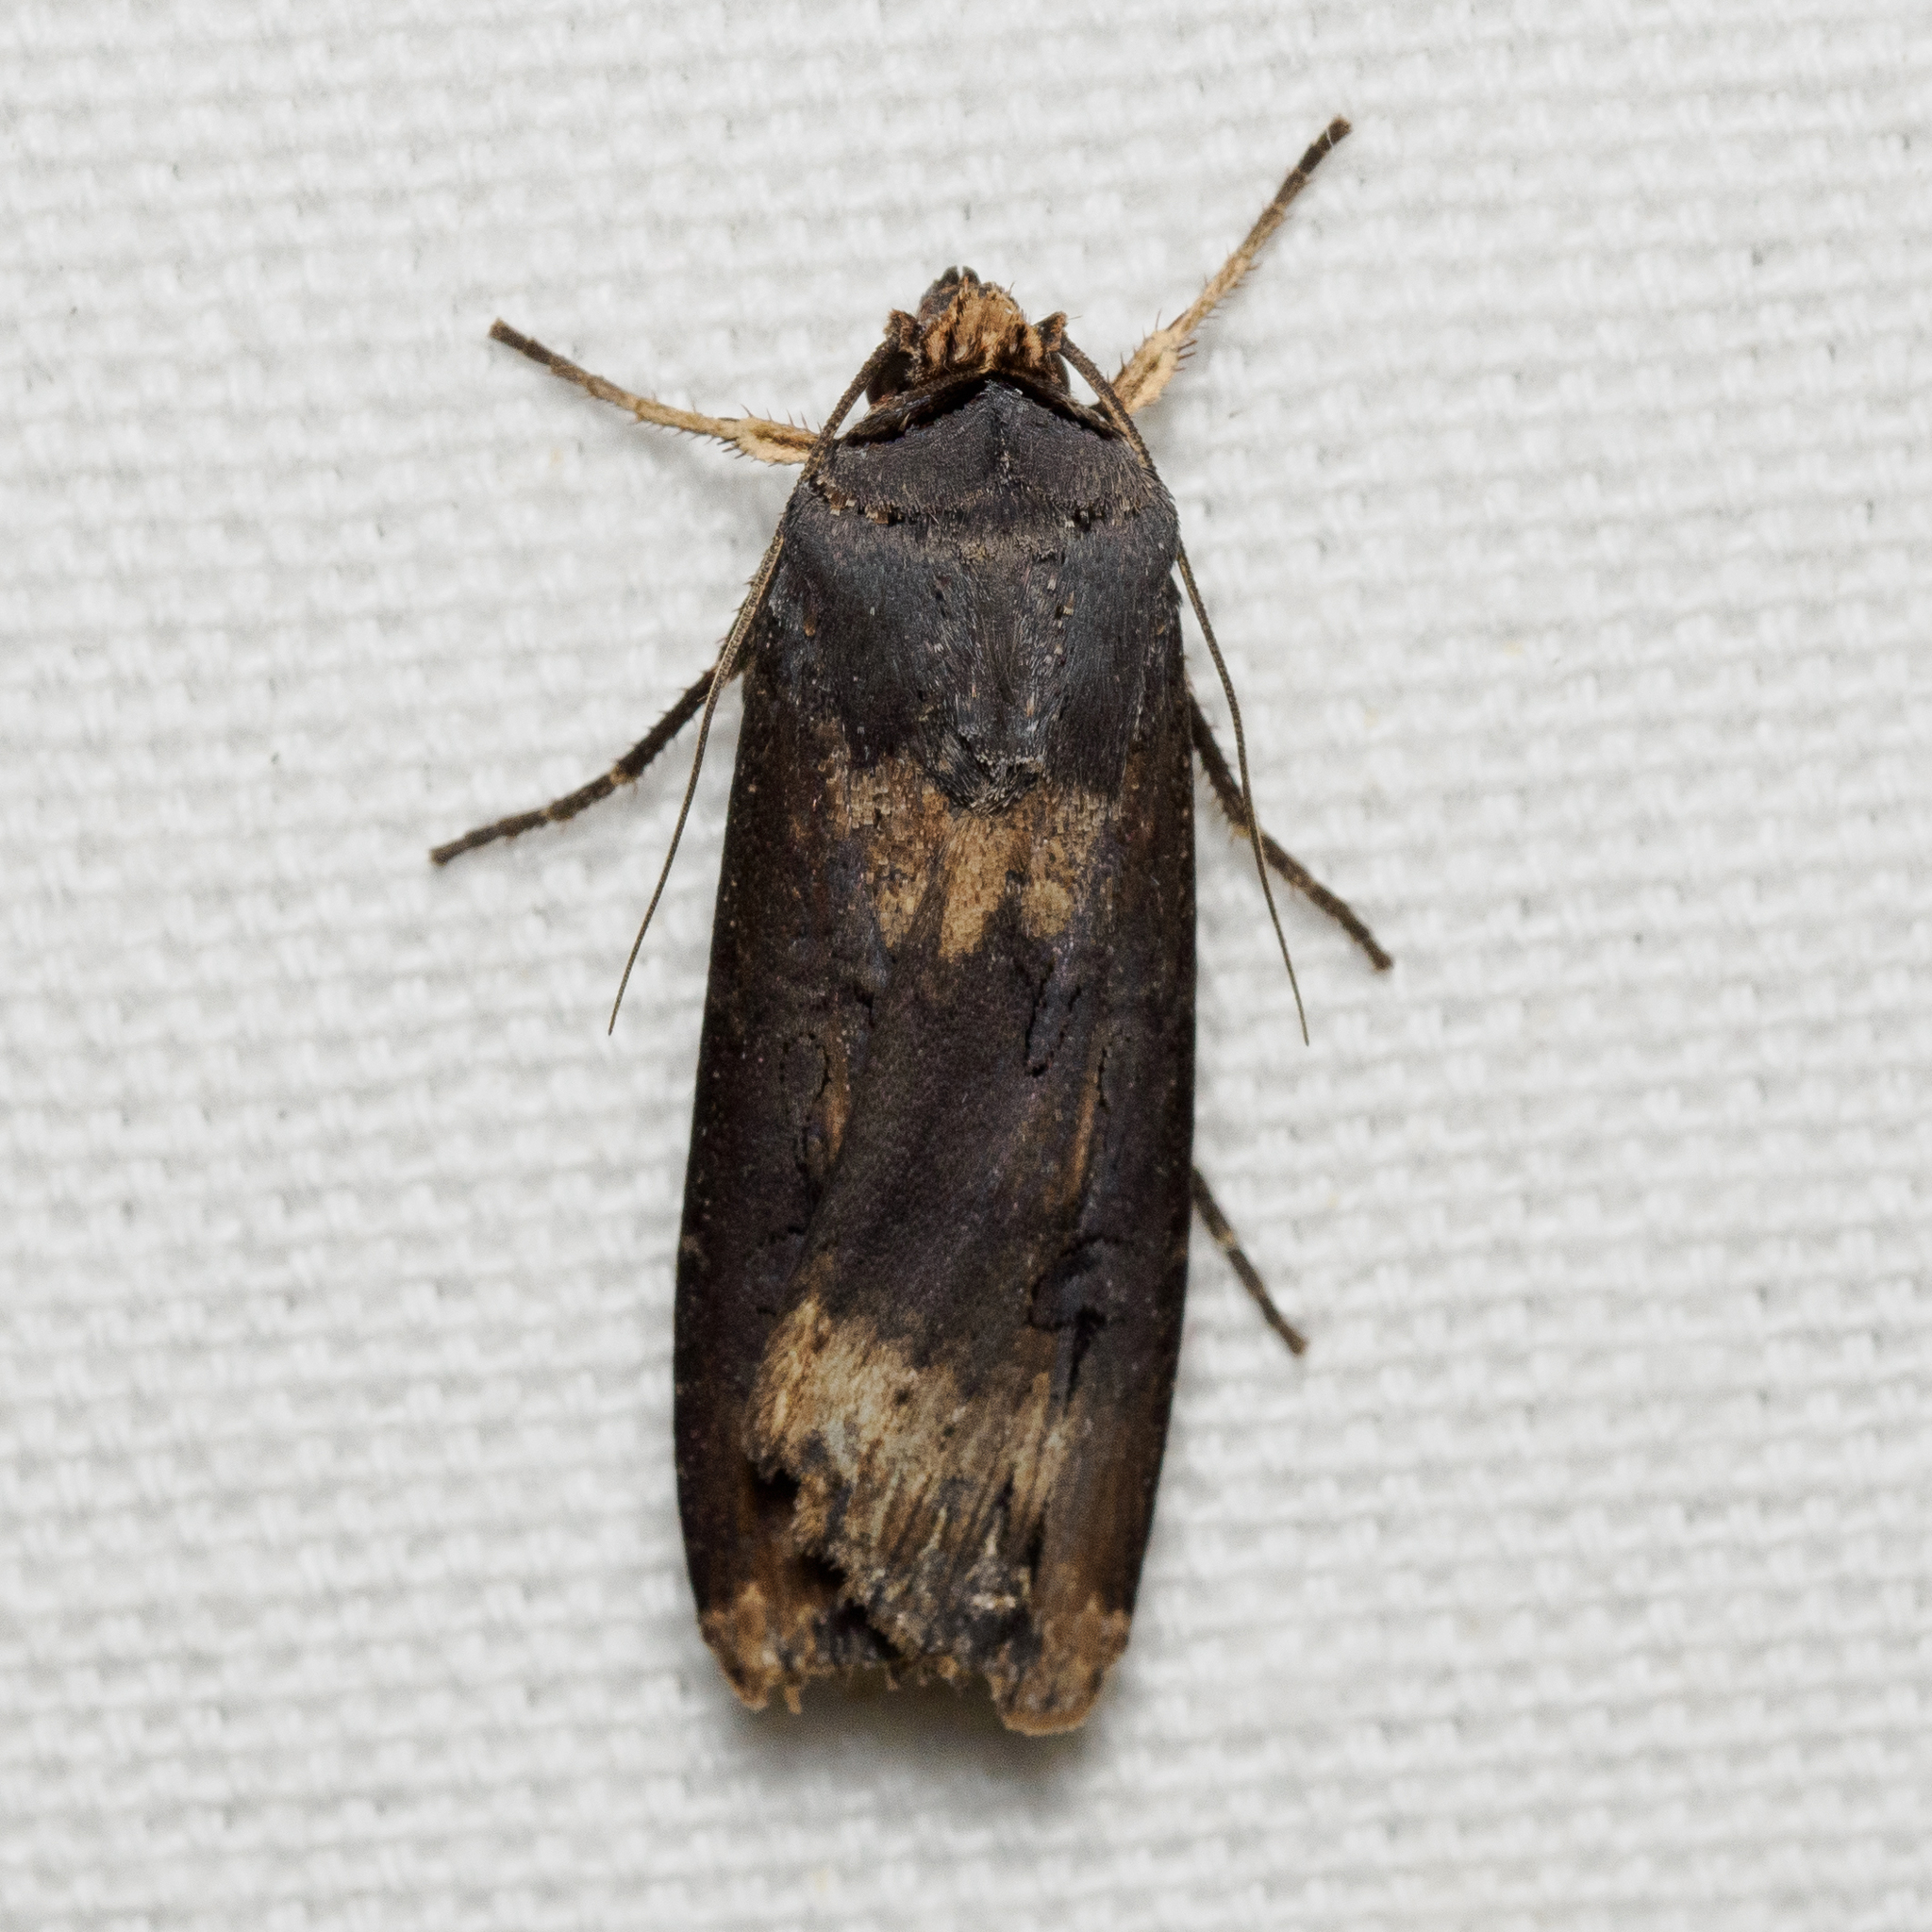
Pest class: cutworms